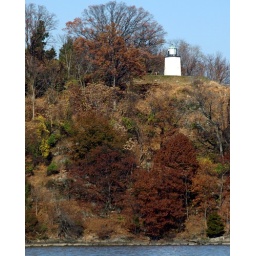
Built of blue split stone in 1826, the oldest lighthouse on the Hudson is a three-story octagonal structure.